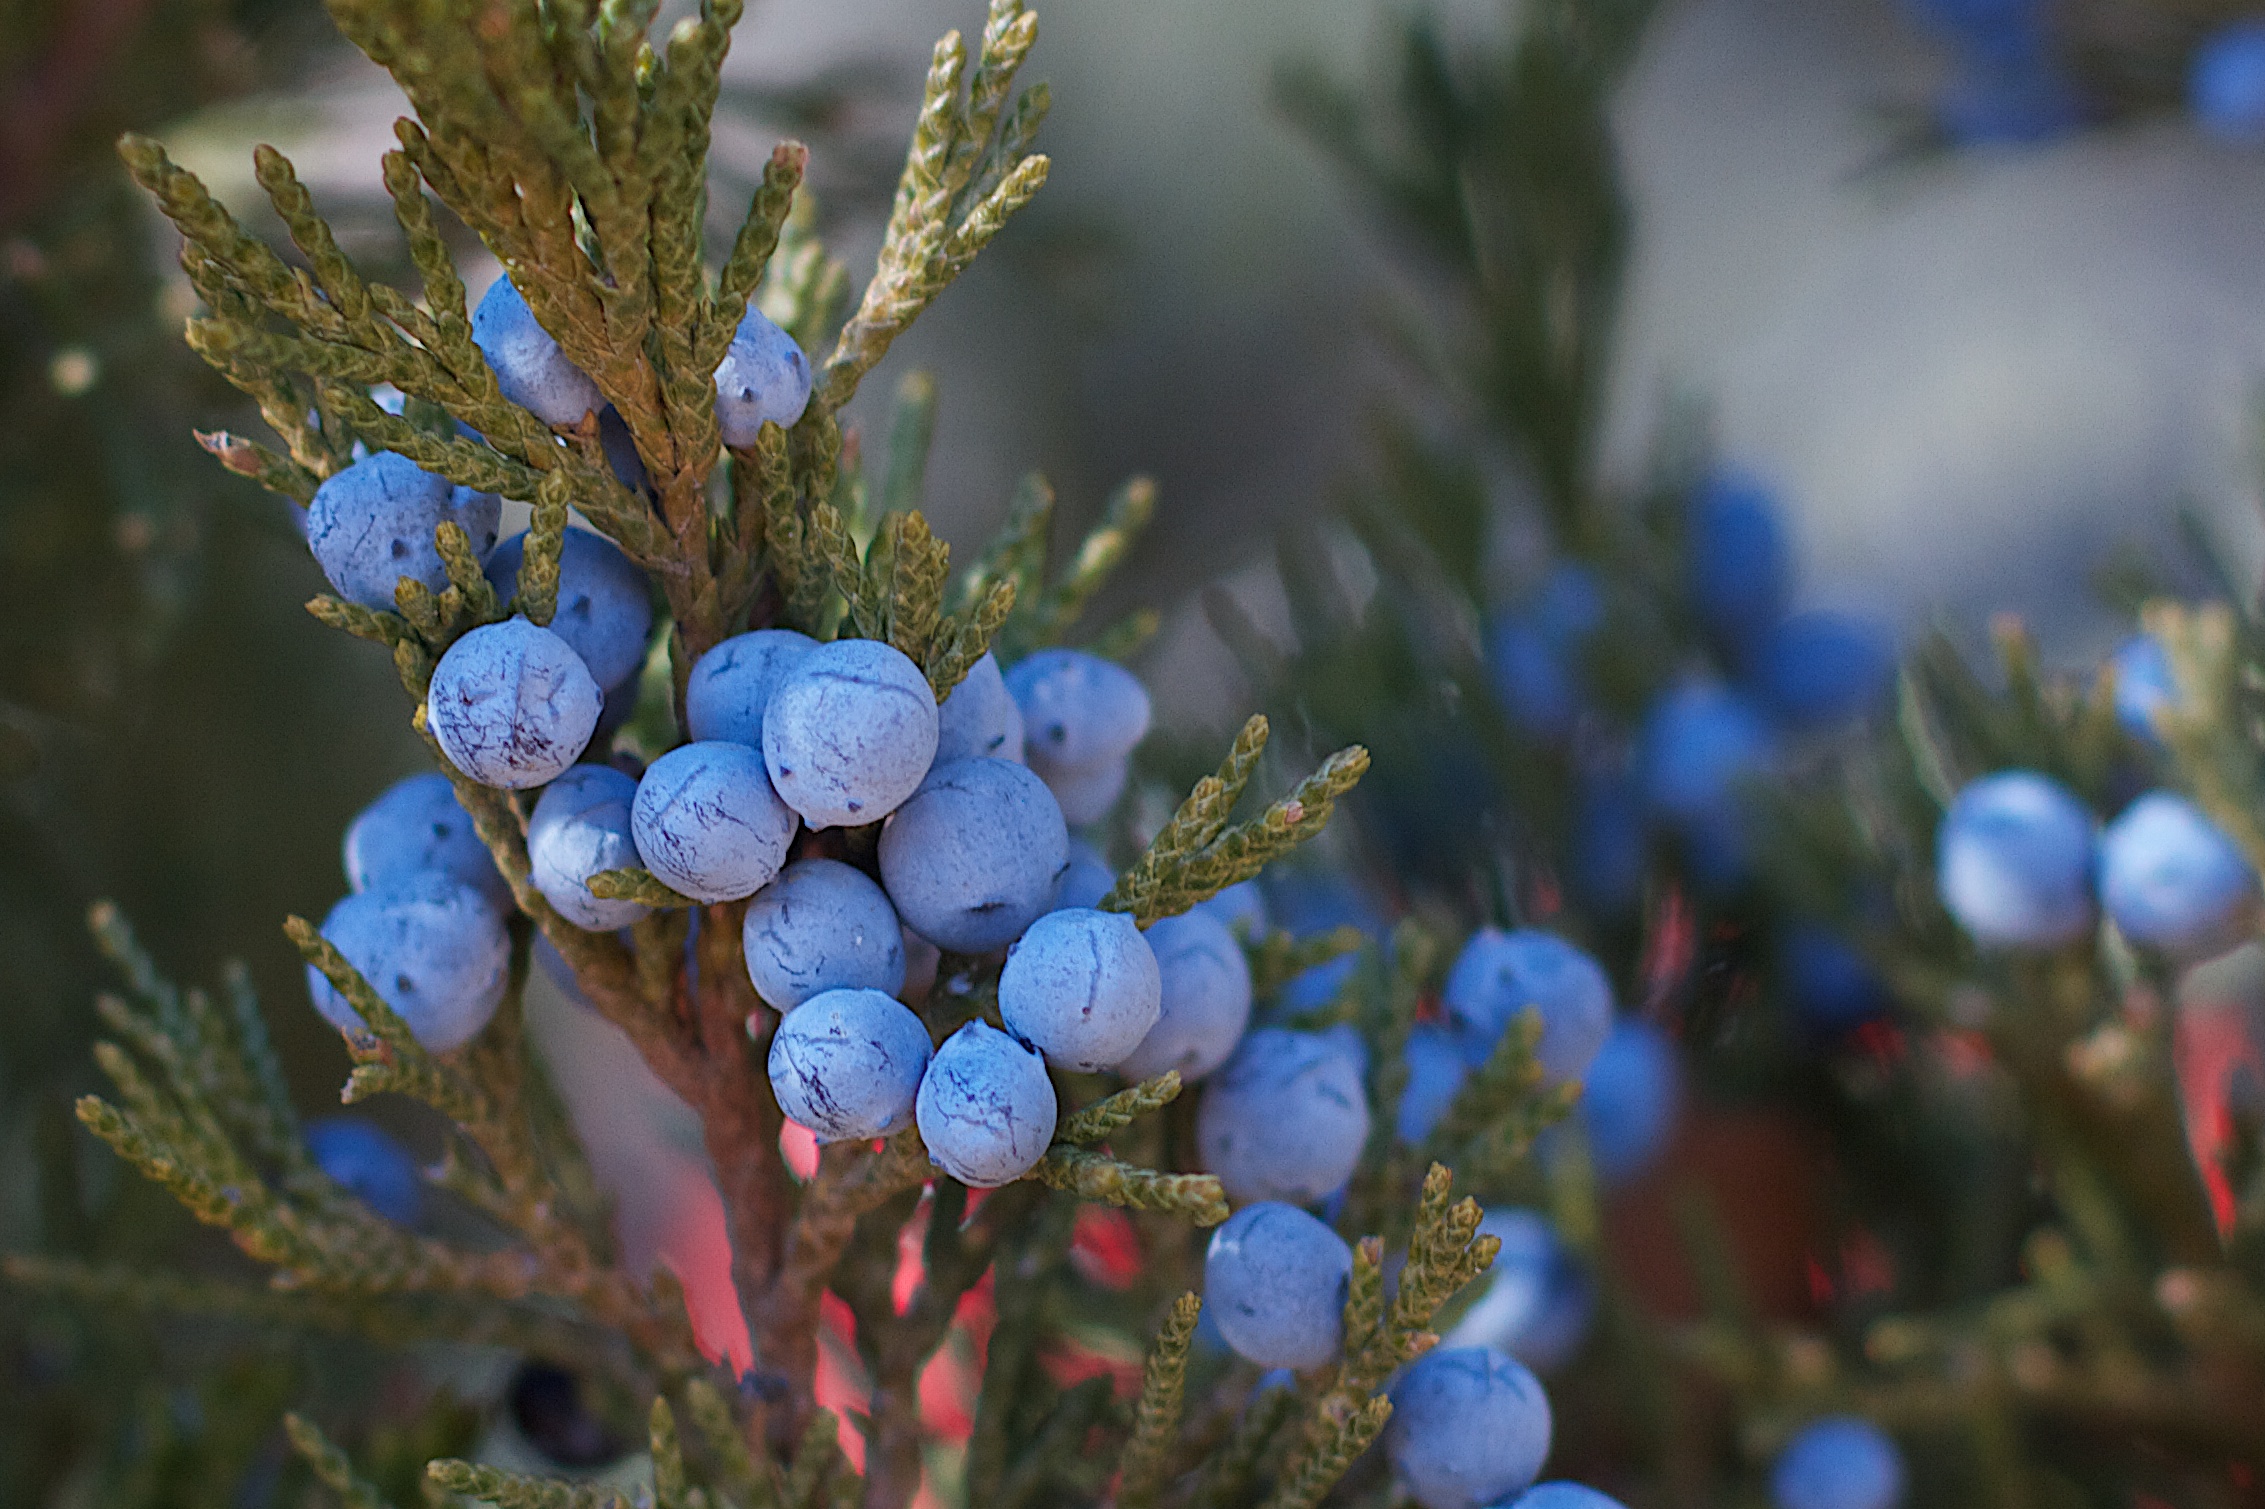
tree, nature, branch, blossom, plant, fruit, berry, flower, frost, food, produce, autumn, blue, flora, season, cool image, shrub, macro photography, flowering plant, woody plant, land plant